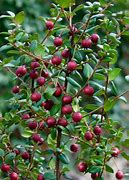
Label: others